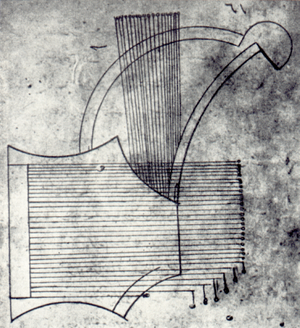
Fârâbî, de son nom complet Abû Nasr Muhammad ibn Muhammad ibn Tarkhân ibn Uzalagh al-Fârâbî, également connu en Occident sous les noms de Alpharabius, Al-Farabi, Al-Fārābī, Farabi, Abunaser et Alfarabi, est un philosophe musulman médiéval persan. Né en 872 à Wâsij près de Farab en Transoxiane, ou à Faryab au Grand Khorassan, il meurt à Damas, en Syrie en 950. Il approfondit toutes les sciences et tous les arts de son temps, et est appelé le Second instituteur de l'intelligence.